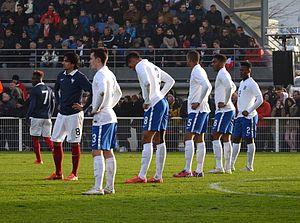
Photographie prise lors du match opposant la France à l'Angleterre pour les qualifications du championnat d'Europe de football des moins de 19 ans 2015 au stade Louis-Villemer de Saint-Lô le 31 mars 2015. Ici, Maxwell Cornet et Samed Kilic devant la défense anglaise (Ben Chilwell, Ruben Loftus-Cheek, Brendan Galloway, Joseph Gomez et Ashley Smith-Brown).